Giacomo Grosso

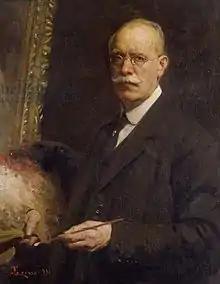
Selfportrait (1931).

Giacomo Grosso (23 May 1860 in Cambiano - 14 January 1938 in Turin) was an Italian painter.